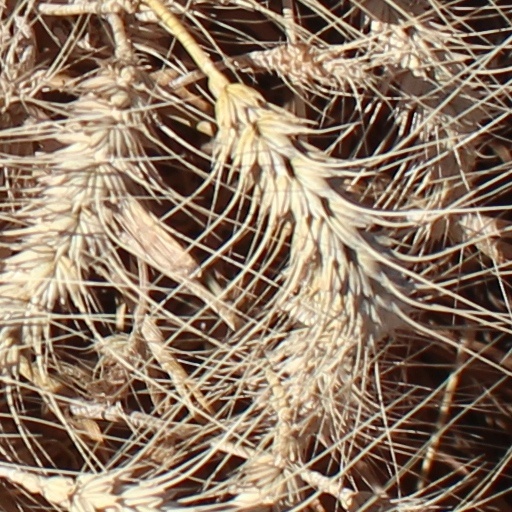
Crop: wheat